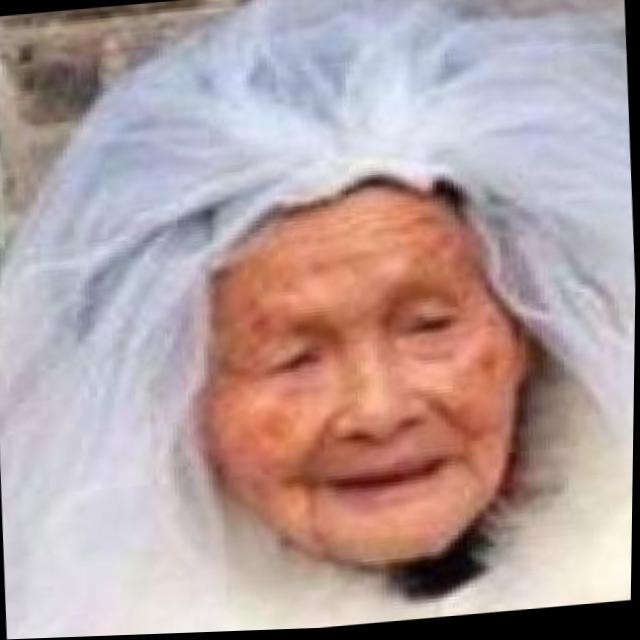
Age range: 65+